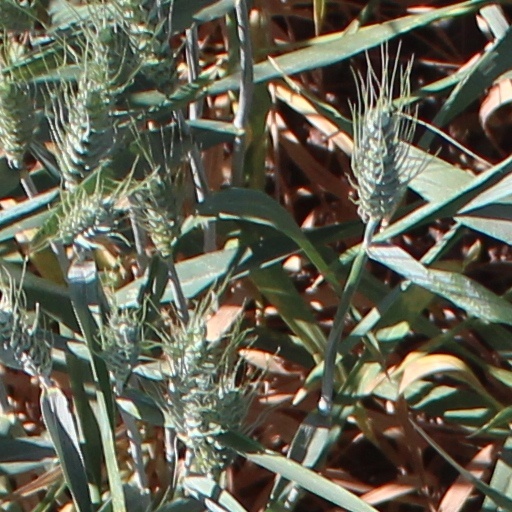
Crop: wheat